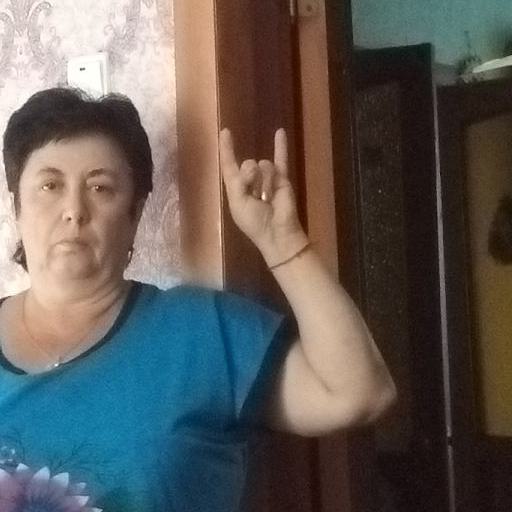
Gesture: rock